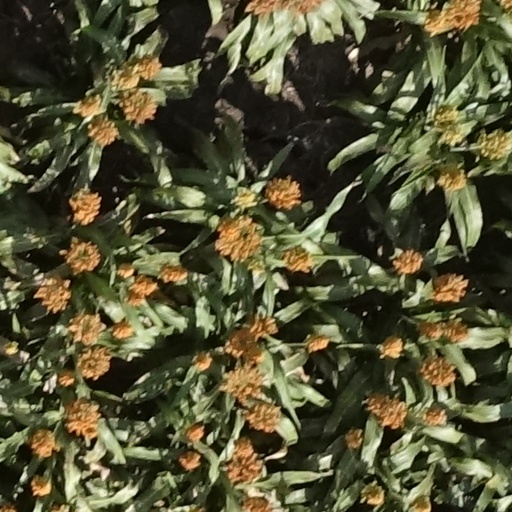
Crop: sorghum